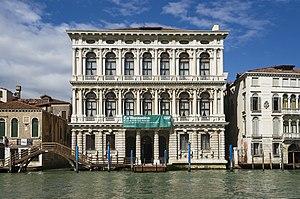
Robert Browning, né à Camberwell, Surrey, le 7 mai 1812 et mort à Venise le 12 décembre 1889, est un poète et dramaturge britannique, reconnu comme l'un des deux plus grands créateurs poétiques de l'Angleterre victorienne, l'égal, quoique dans un style tout différent, de Tennyson.
Giorgio Massari, né le 13 octobre 1687 à Venise, mort le 20 décembre 1766 dans cette même ville, est un architecte italien de la fin du baroque actif à Venise au cours du XVIIIᵉ siècle.
Cet article recense les principaux palais de Venise.
Ca' Rezzonico est un palais situé à Venise, sur le Grand Canal.
Collection de peintures exposée à Ca' Rezzonico à Venise. Le don d'Egidio Martini est le don le plus important fait à la ville de Venise depuis le début du XXᵉ siècle, tant pour le nombre d'œuvres, pour la haute qualité que pour l'importance philologique et historique.